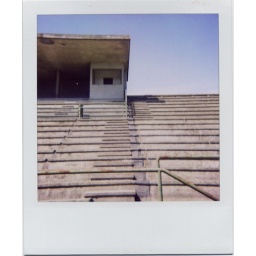
when the curious girl realizes she is under glass